Holywell Junction railway station

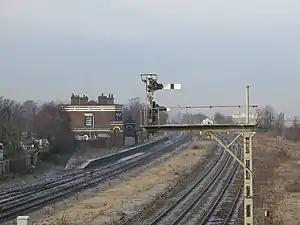
Holywell Junction station

Holywell Junction was a junction railway station located on the north-eastern edge of the town of Holywell and village of Greenfield, in Flintshire, North Wales. It is sited on the North Wales Main Line, beside the estuary of the River Dee.